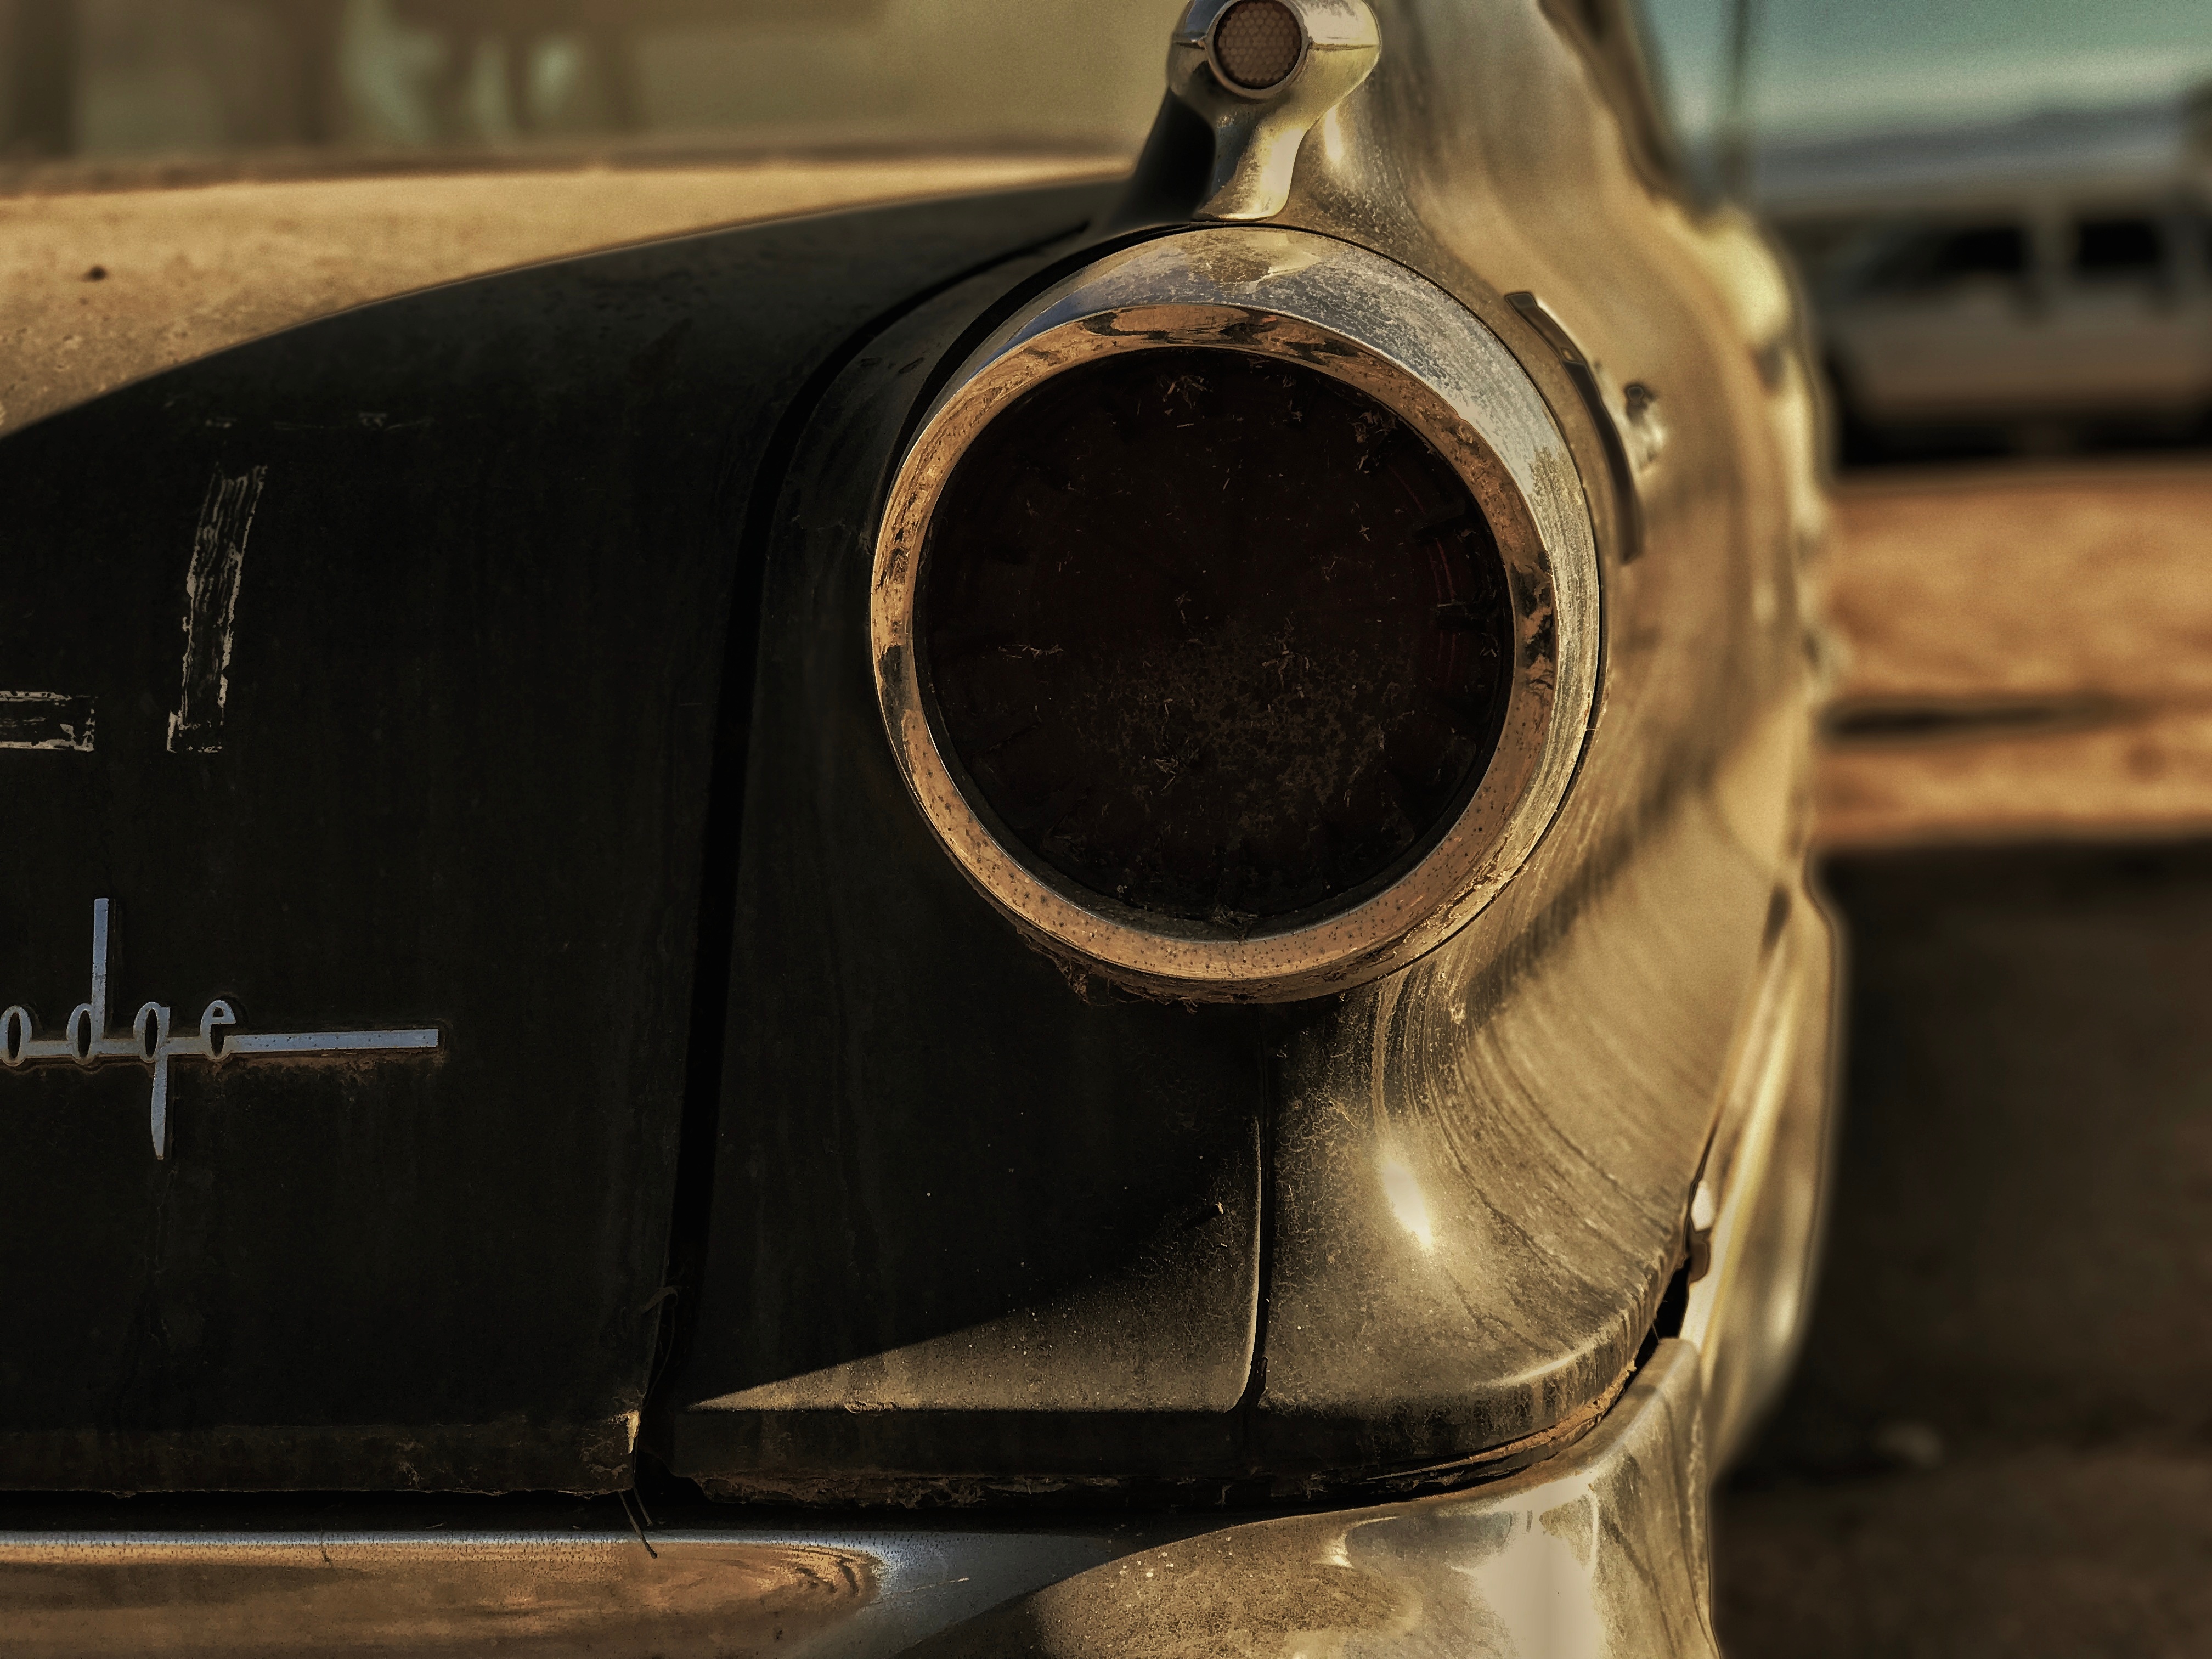
wood, wheel, vehicle, clothing, black, reflex camera, digital camera, photograph, classic, shape, digital slr, single lens reflex camera